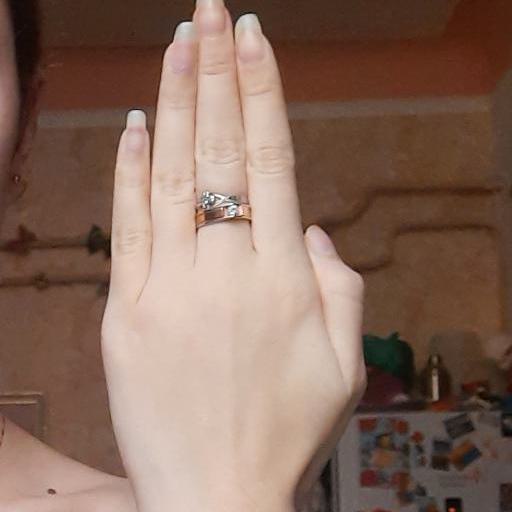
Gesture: stop_inverted